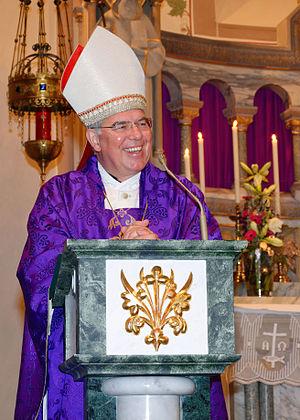
Karlheinz Diez, né le 20 février 1954 à Freigericht, est un prélat catholique allemand, évêque auxiliaire de Fulda depuis 2004.